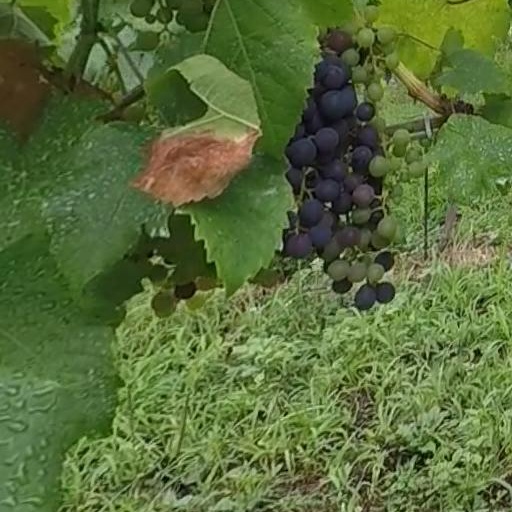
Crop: grape